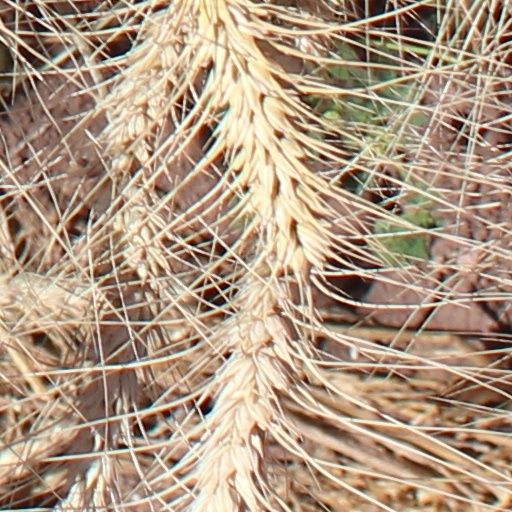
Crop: wheat